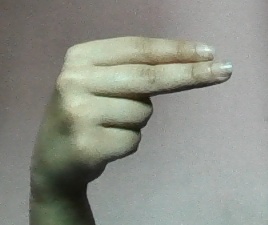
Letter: ain